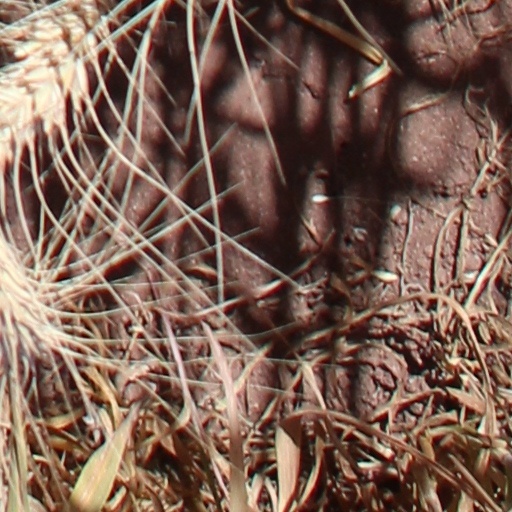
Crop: wheat